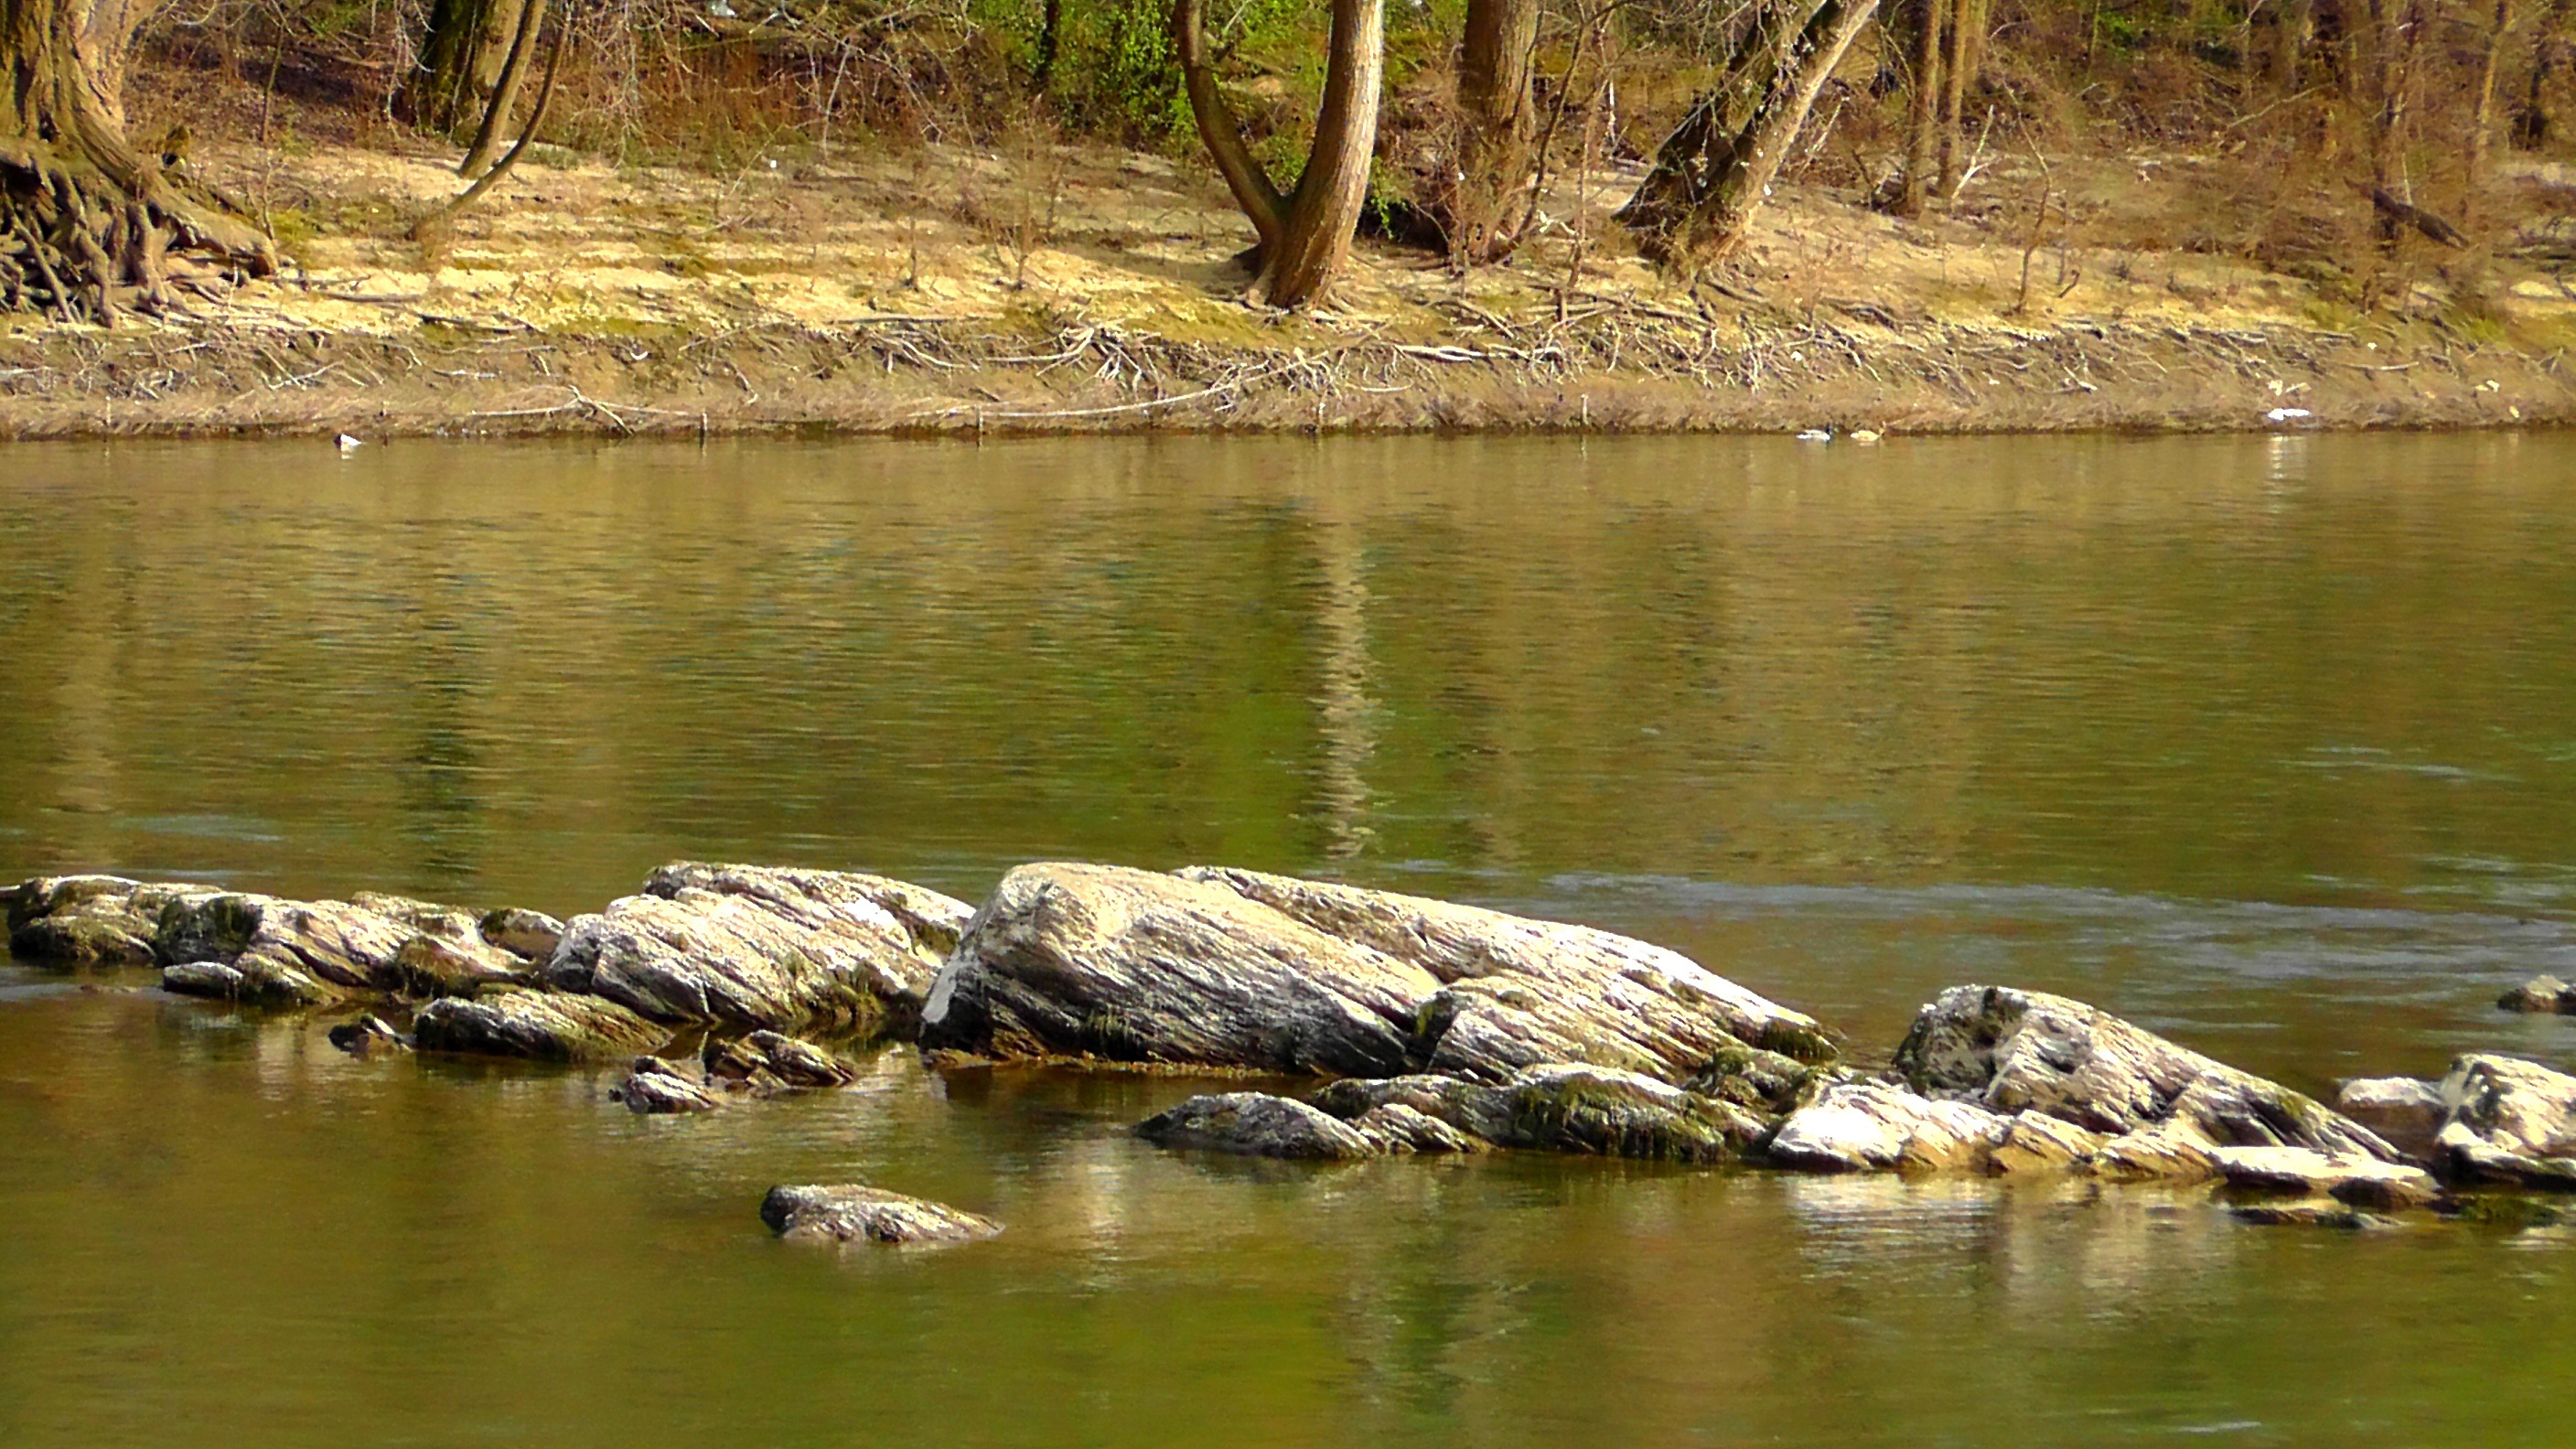
landscape, water, nature, rock, wilderness, lake, river, pond, wildlife, stream, reflection, low tide, rest, reptile, fauna, quiet, loch, silent, rhine, pleasant, middle rhine, st goar